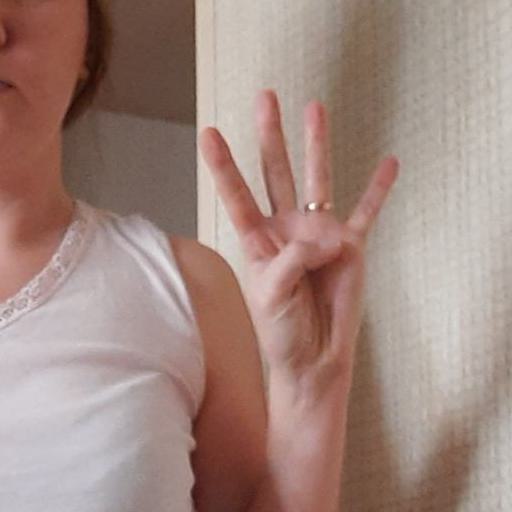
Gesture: four